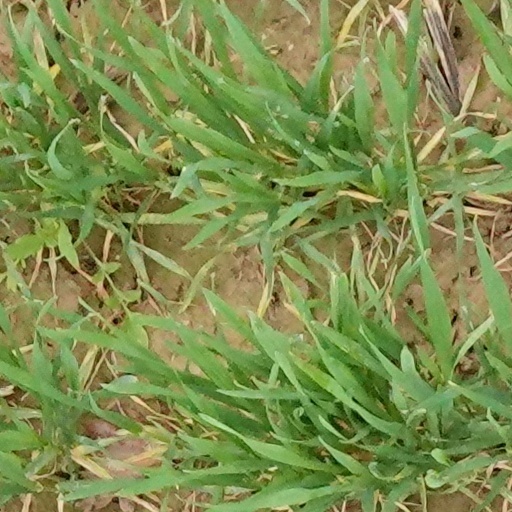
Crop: wheat